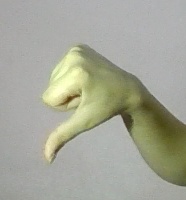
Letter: waw